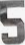
Number: 5